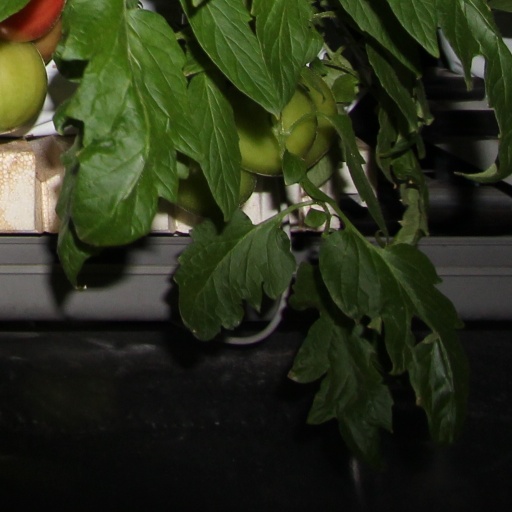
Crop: tomato